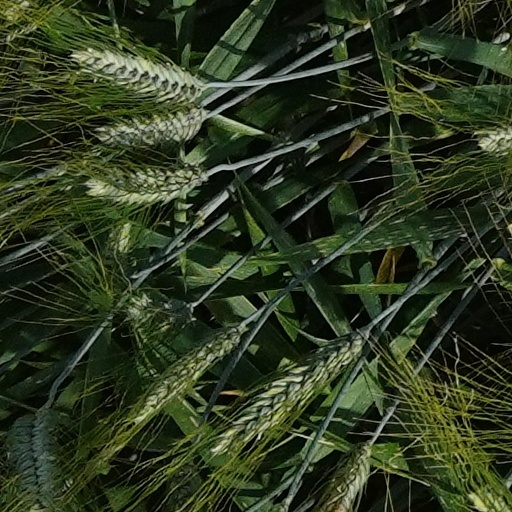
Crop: wheat